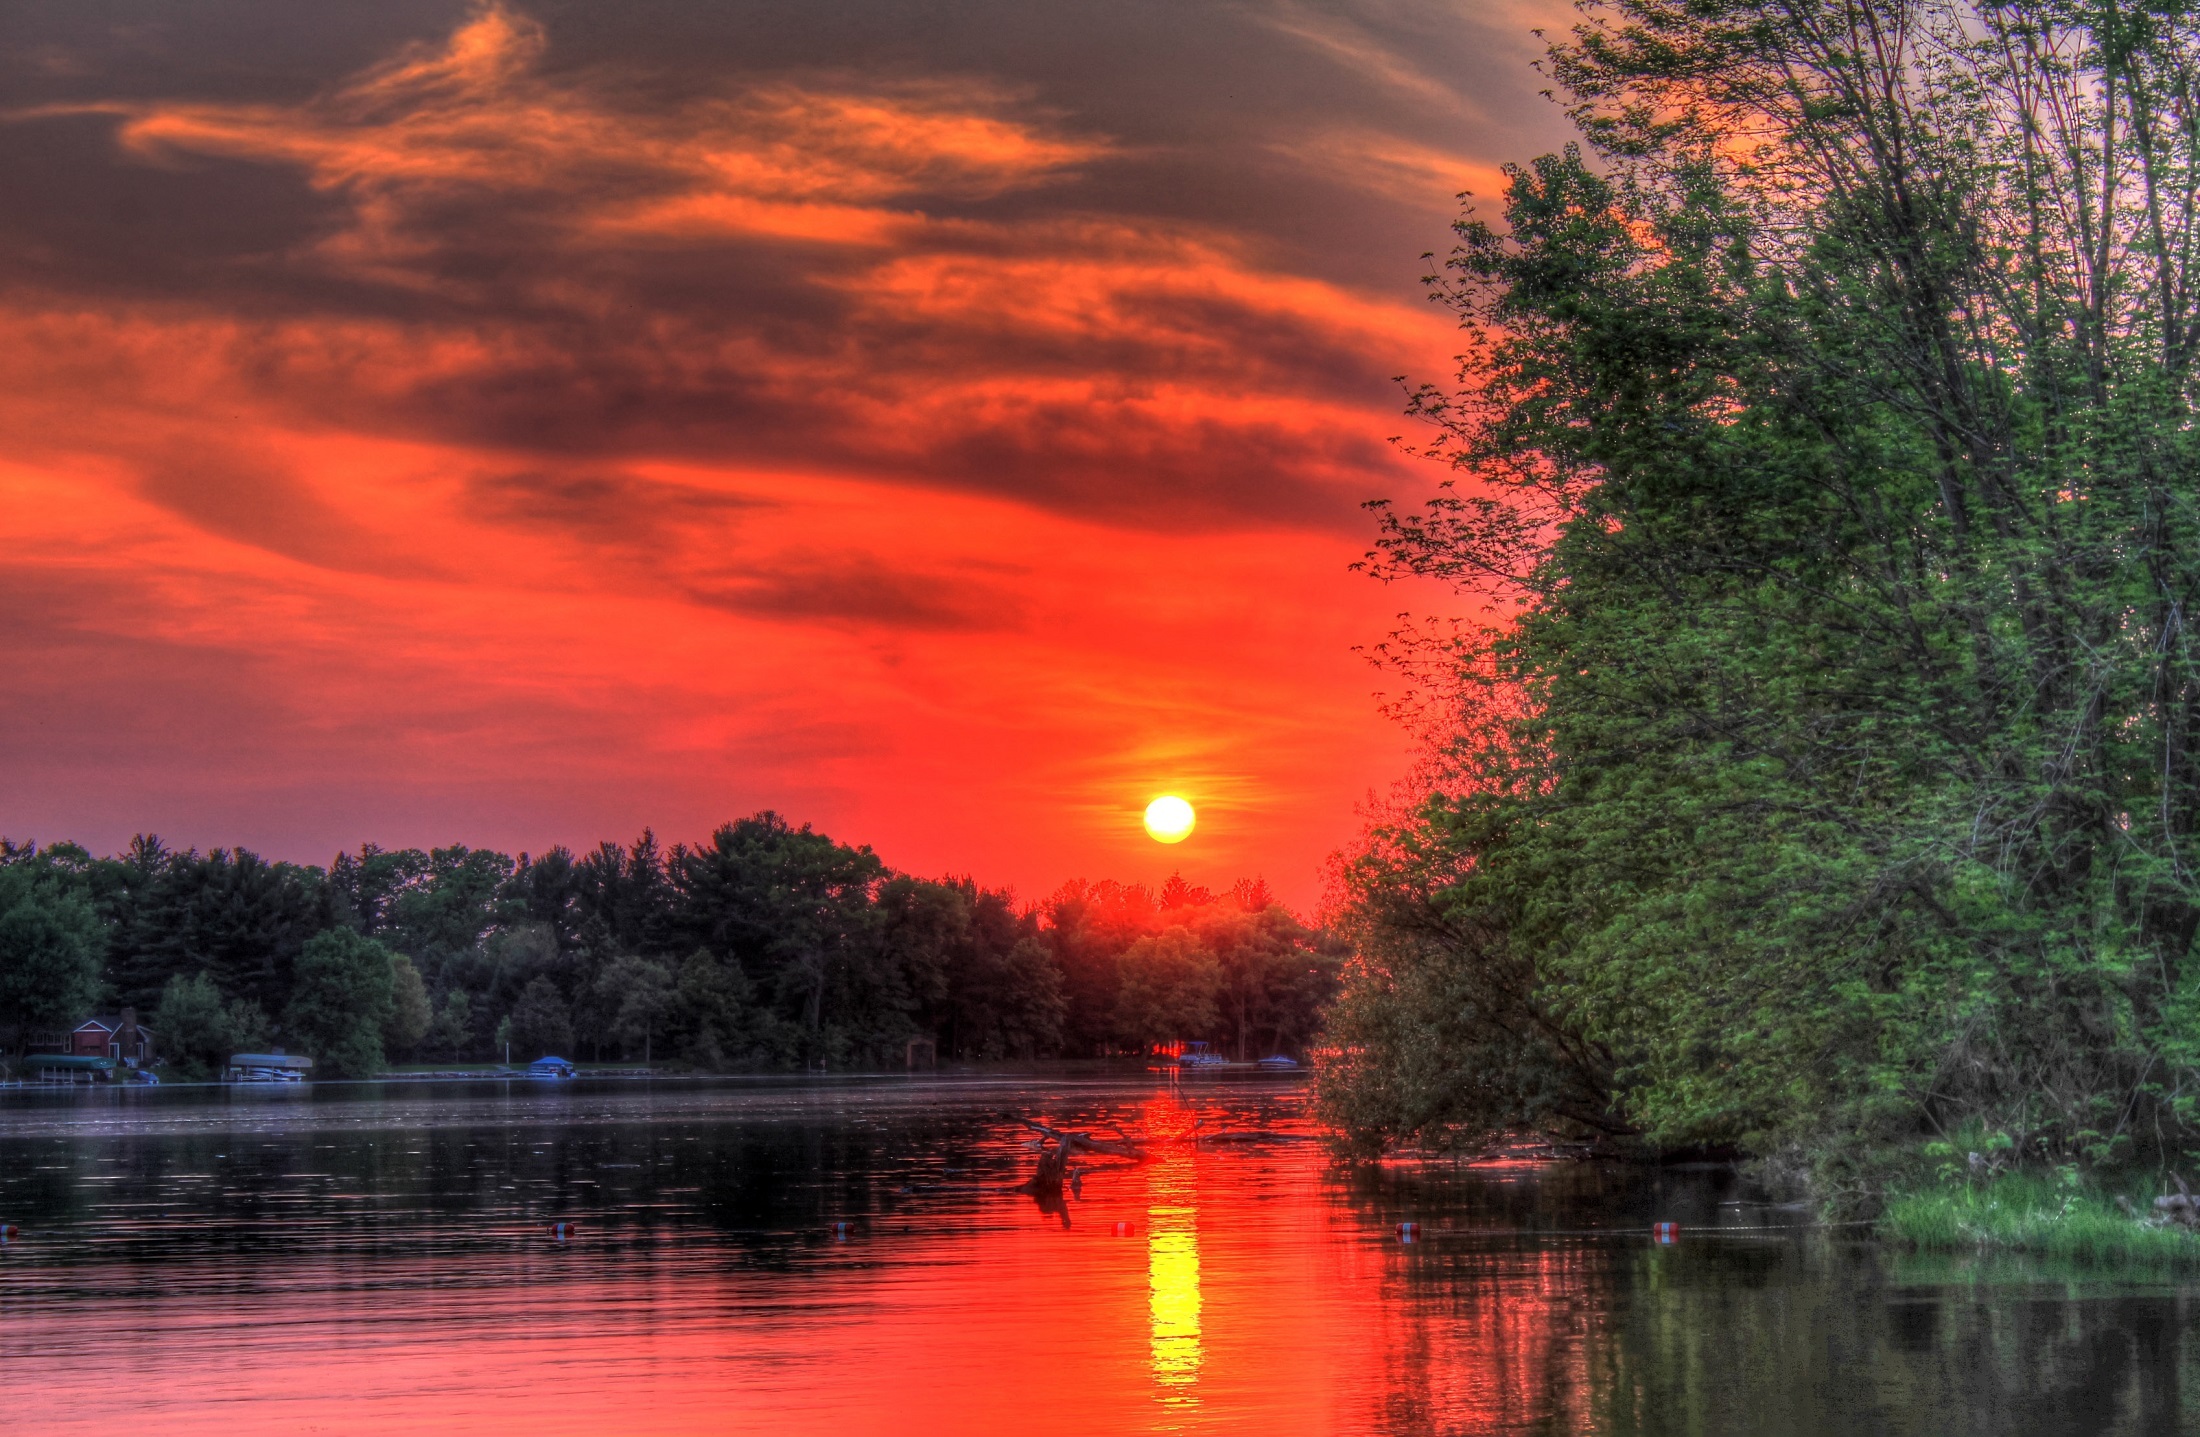
landscape, water, nature, cloud, sunrise, sunset, morning, lake, dawn, river, dusk, evening, twilight, orange, reflection, tranquil, scenic, peaceful, autumn, calm, trees, clouds, afterglow